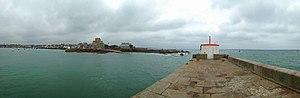
Le port de Barfleur depuis la jetée
Barfleur est une commune française, située dans le nord-est du département de la Manche en région Normandie, peuplée de 570 habitants.